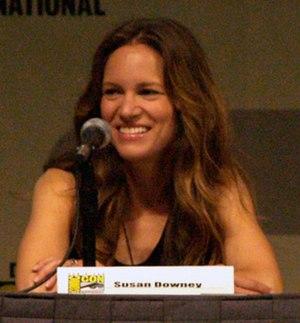
Susan Downey, née Susan Nicole Levin est une productrice de cinéma américaine née le 6 novembre 1973 à Schaumburg. Jusqu'en février 2009, elle était la Co-Présidente de Dark Castle Entertainment et la vice-présidente exécutive chargée des productions chez Silver Pictures, l'entreprise du producteur Joel Silver. Plus récemment, elle a fondé avec son mari l'acteur américain Robert Downey Jr. l'entreprise de production cinématographique Team Downey.